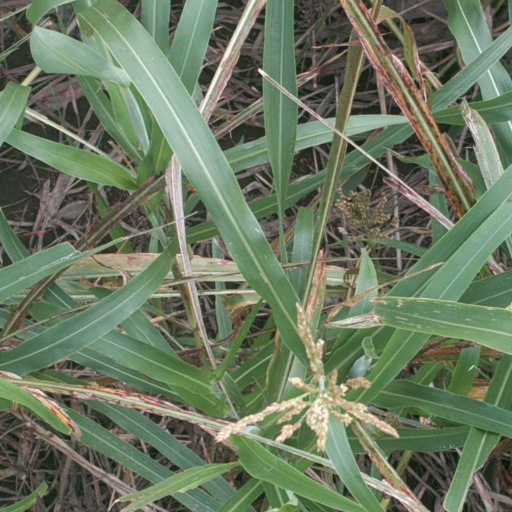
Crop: sorghum